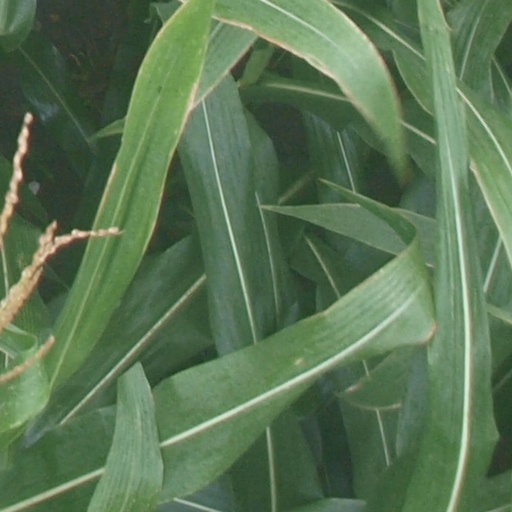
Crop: maize; corn